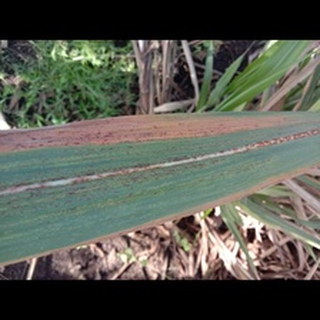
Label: sugarcane_rust